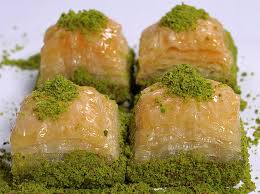
Yemek: baklava